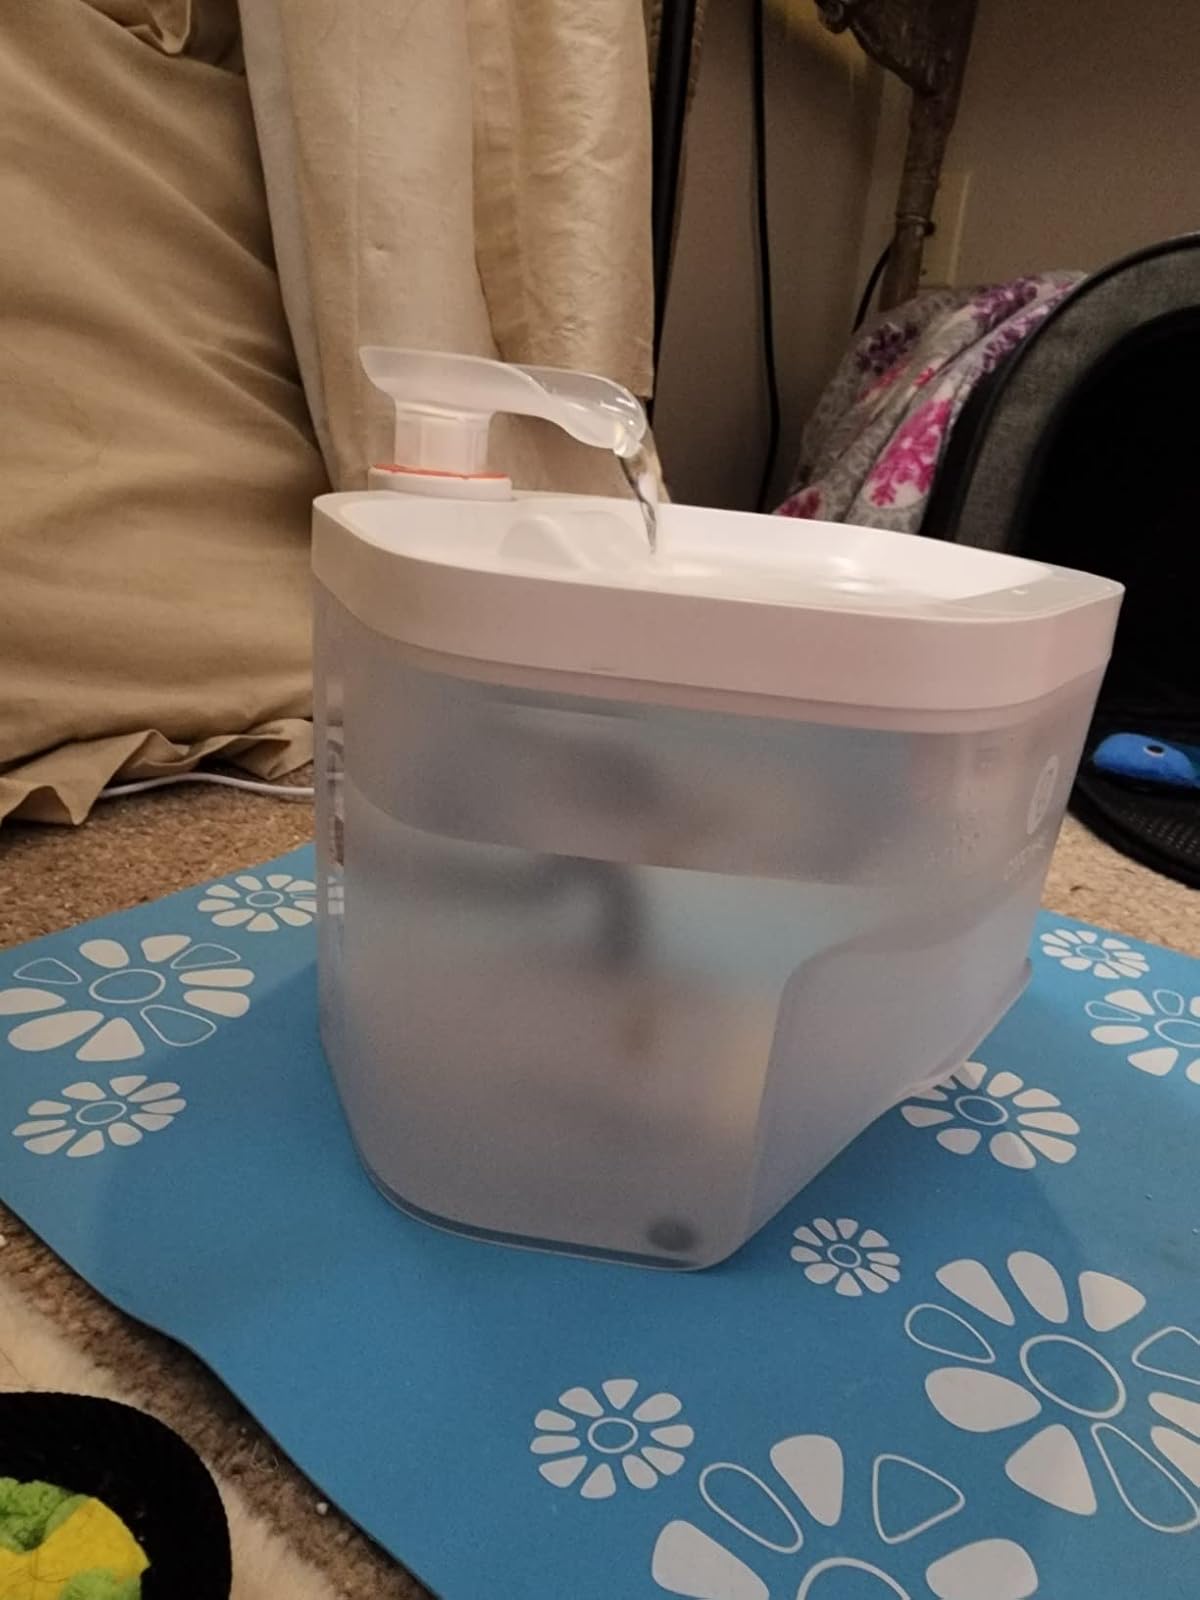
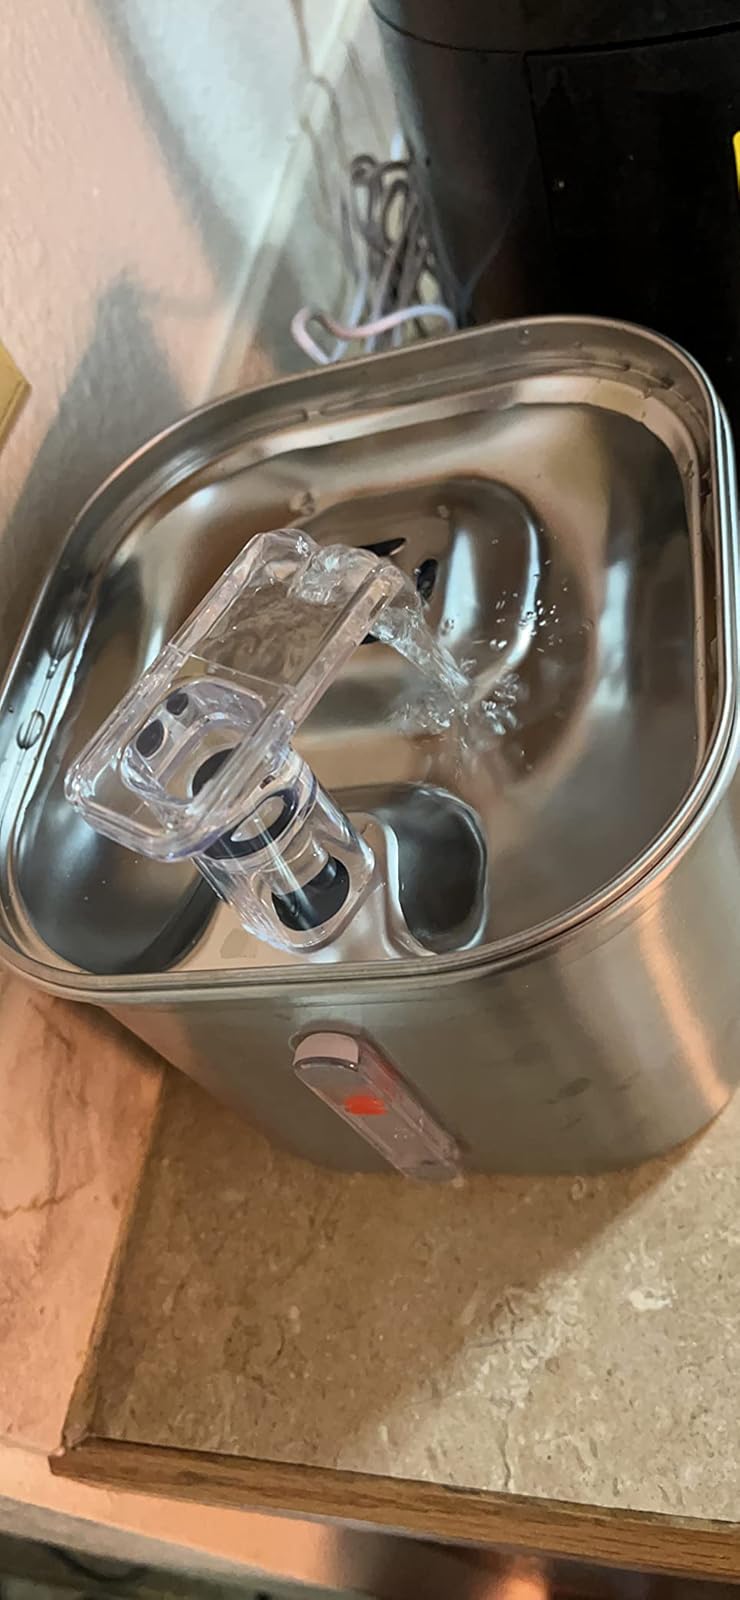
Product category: items_bowl
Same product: no